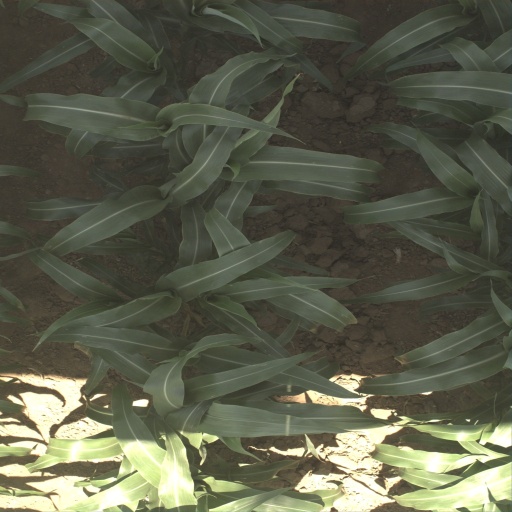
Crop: sorghum